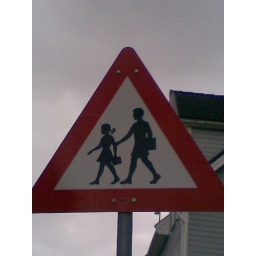
Gender-neutral street sign in Norway